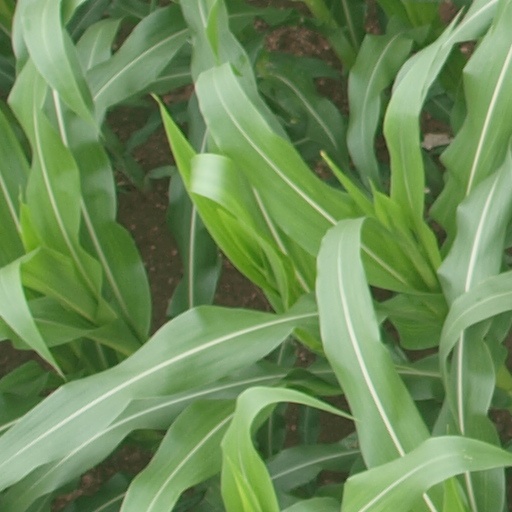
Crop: maize; corn